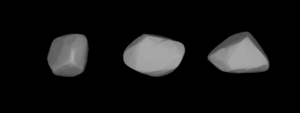
(1987) Kaplan est un astéroïde de la ceinture principale, découvert le 11 septembre 1952 par Pelagueïa Shajn à l'observatoire de Simeiz.